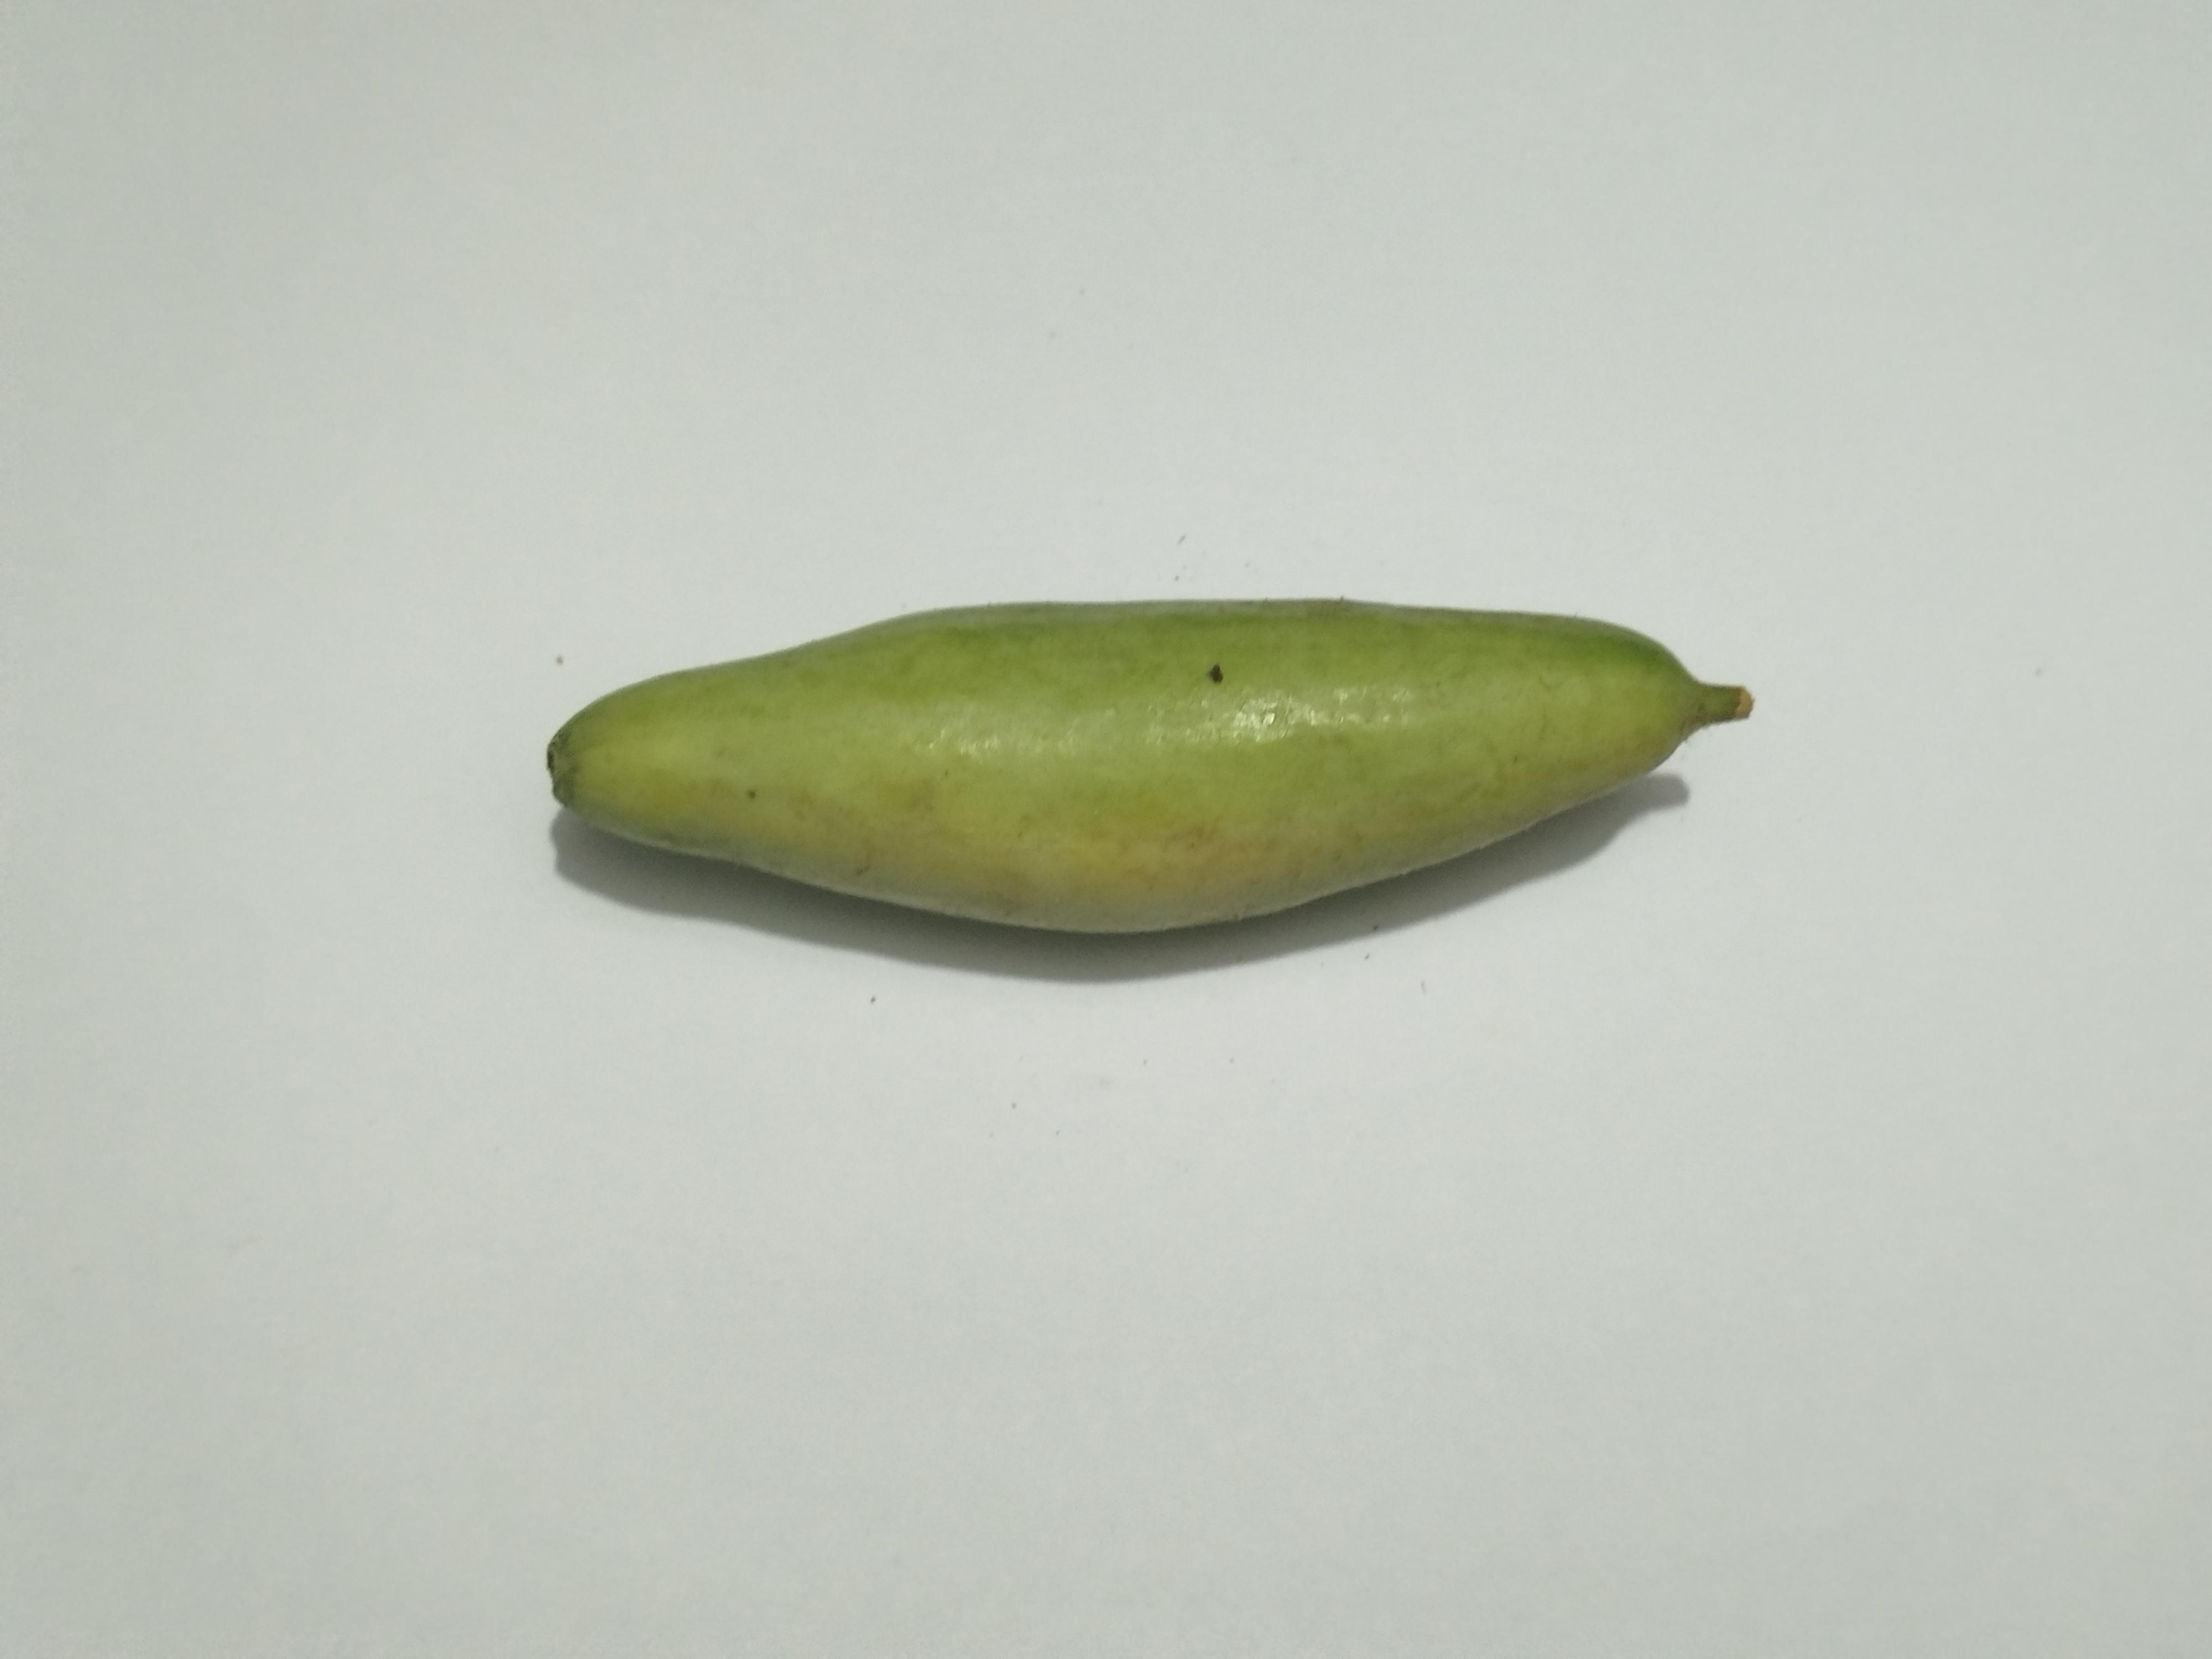
Label: Pointed gourd